James A. Flaherty

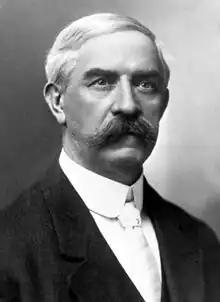
James Flaherty

James A. Flaherty (July 3, 1853 – January 2, 1937) was an American lawyer who served as the sixth Supreme Knight of the Knights of Columbus from September 1, 1909, to August 31, 1927.